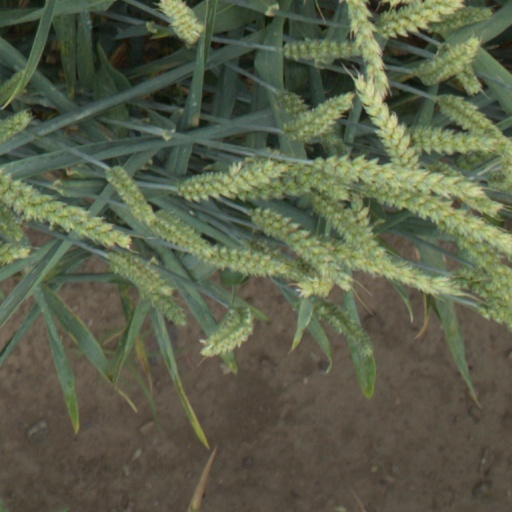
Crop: wheat